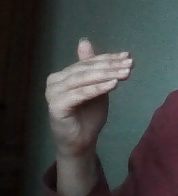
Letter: khaa